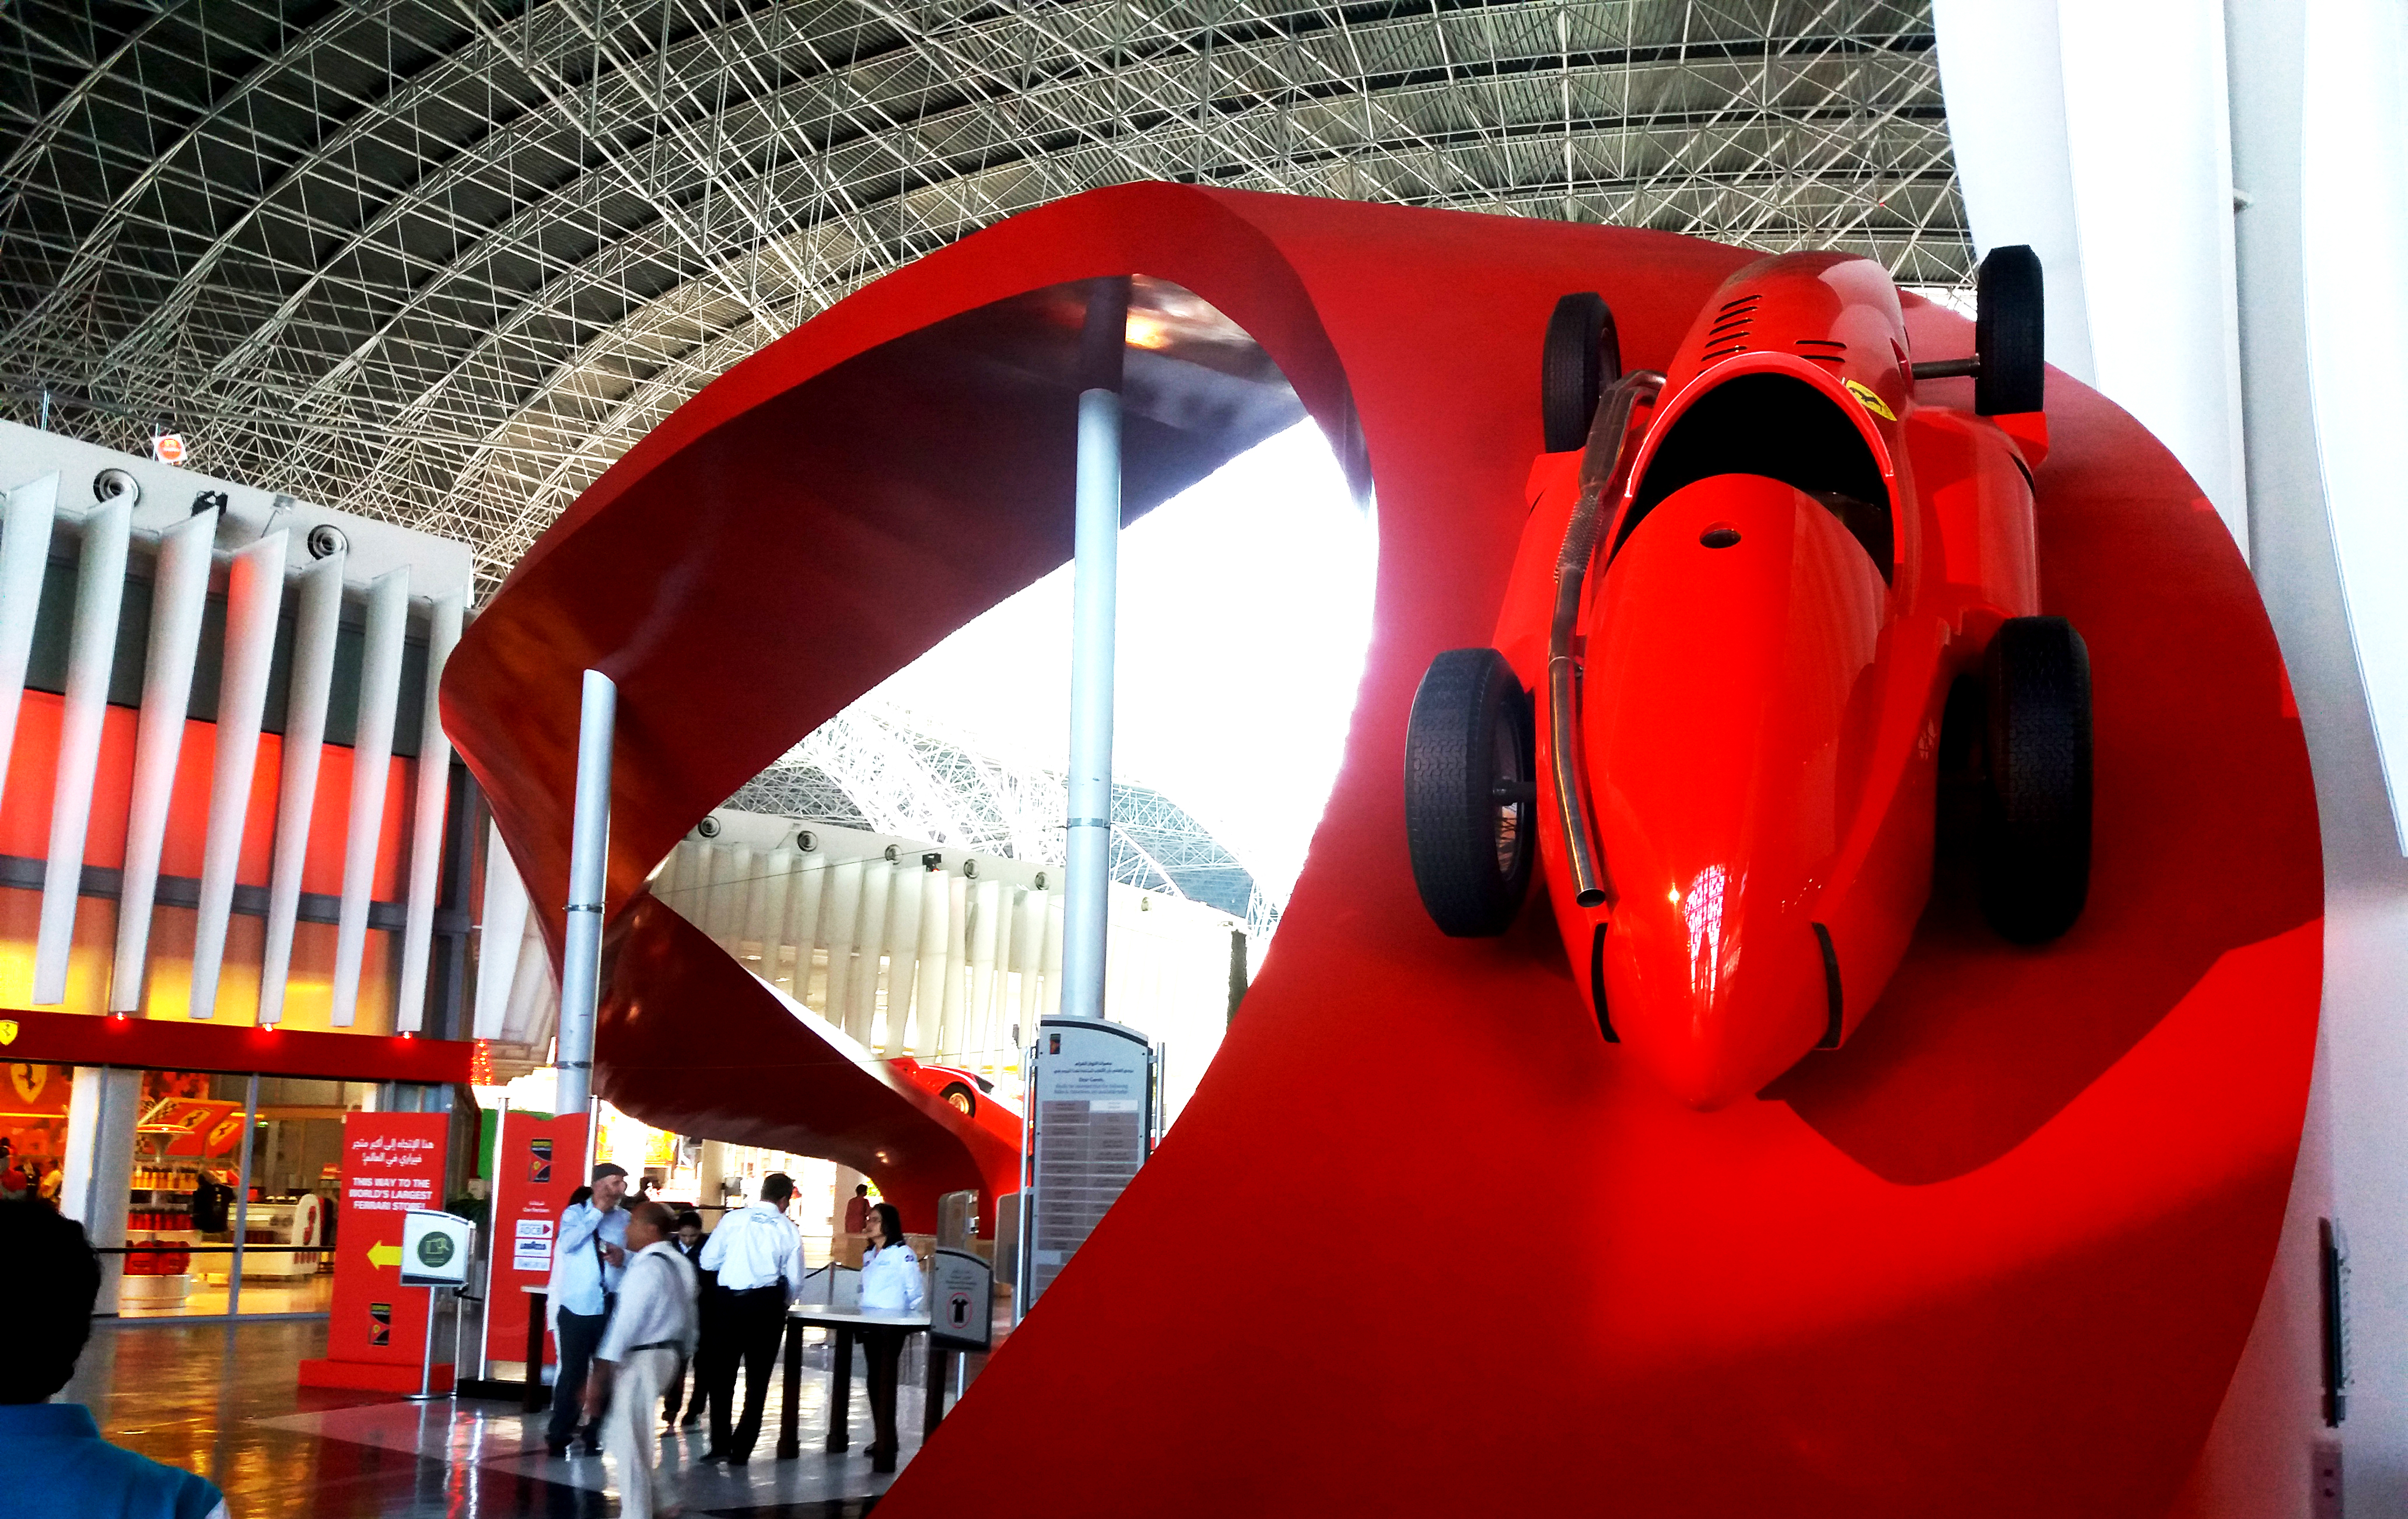
dhabi, red, architecture, design, games, art